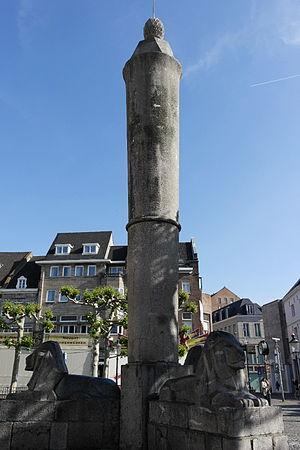
Les guerres Liège-Brabant sont une série de guerres dans les XIIIᵉ et XIVᵉ siècles, entre la principauté de Liège et le duché de Brabant et leurs alliés. La série de treize ou quatorze batailles débute par le siège de Maastricht en 1204 et s'achève le 13 décembre 1378 avec la trêve de Booienhoven. Ces guerres avec la guerre de Succession du Limbourg, la guerre de succession de Looz et la guerre de succession du Duché de Brabant ont permis au Brabant et à Liège d'acquérir des territoires clés. Cependant, c'est le Brabant qui ressort comme la principale puissance régionale du pays mosan de ces luttes. Durant cette période, la principauté de Liège est le théâtre d'un autre conflit civil : la guerre des Awans et des Waroux.
Le siège de Maastricht de 1267 est le siège de la double seigneurie de Maastricht par les forces alliées du prince-évêque de Liège et du comte de Gueldre. Le siège fait partie des Guerres Liège-Brabant et a abouti à l'occupation de la ville par les Liégeois jusqu'en 1269.